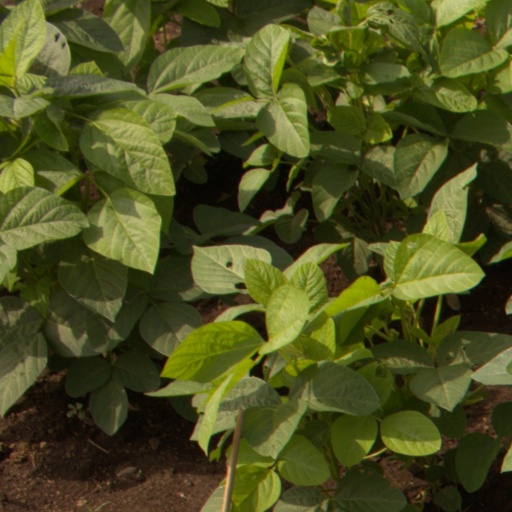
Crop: soybean